Low Memorial Library

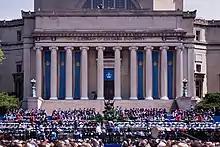
A commencement in front of Low Library, 2005

The new Columbia University campus opened on October 4, 1897. The opening was marked with a small ceremony in the library's reading room, during which Seth Low announced his resignation. Low Library was not completed at the time; the power plant and other mechanical systems were not in operation, and the final details were still being installed through 1898. From its opening, the building served both as a library and as the university's administrative office. The library could store 450,000 volumes in its stacks. Additional space on the third floor was being temporarily allocated to Columbia's political science and philosophy departments, which were expected to relocate to dedicated quarters some time in the future, freeing space for another 600,000 volumes.